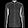
Label: Shirt